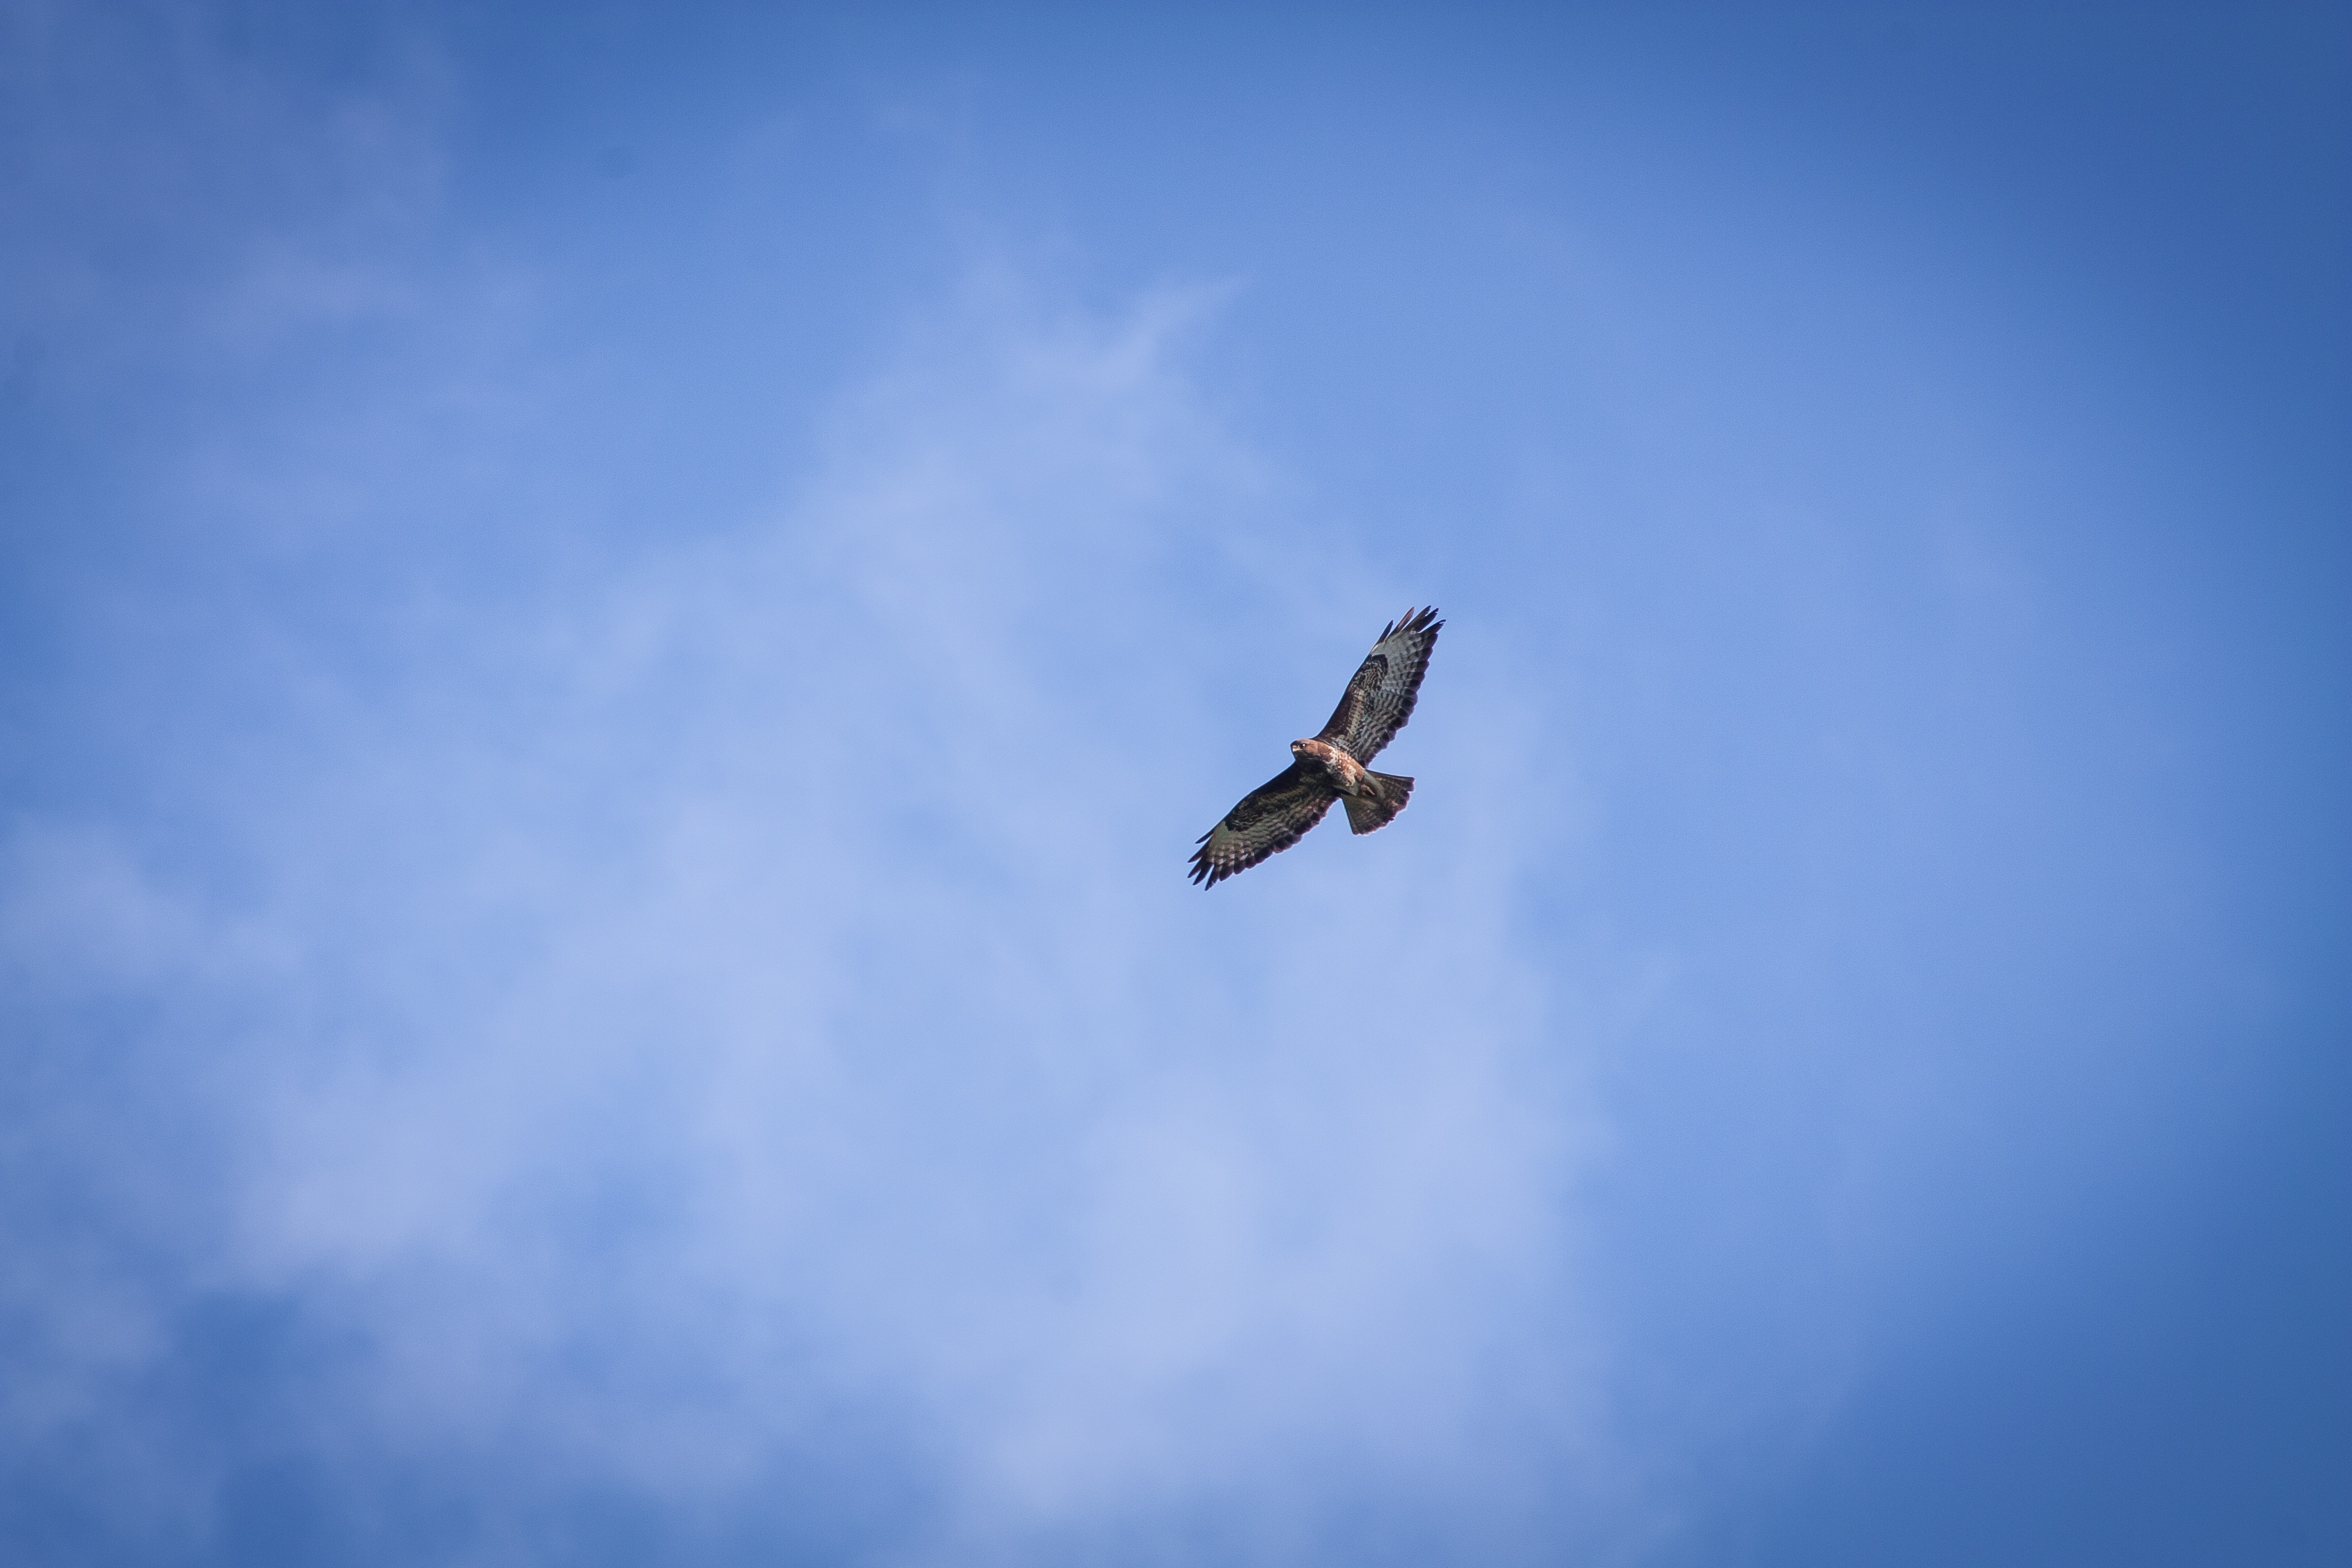
nature, bird, wing, cloud, sky, fly, flight, eagle, blue, predator, bird of prey, skies, animals, atmosphere of earth, hen harrier